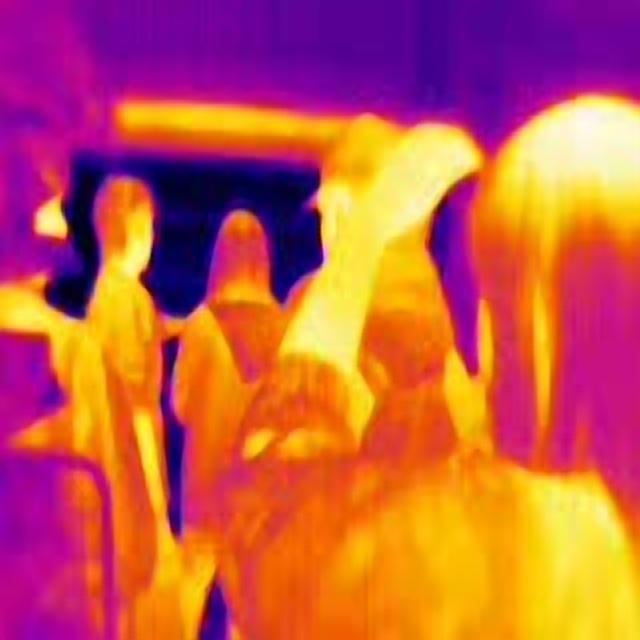
Detected objects:
label: person
label: person
label: person
label: person
label: person